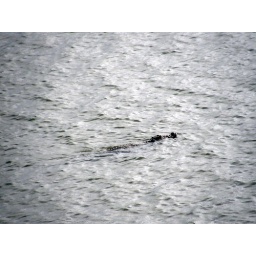
Croc swimming in the lake